2011 Giro d'Italia

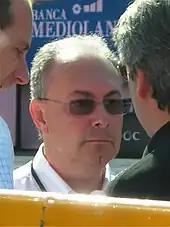
Angelo Zomegnan had been Giro director for seven years, but he was removed from that position after this race.

Immediately after Weylandt's death, Giro officials announced that they would not issue his dossard number 108 in future editions of the race. His number was a prominent part of signs held by fans on the roadside at not just the Giro but other events later in the season as well, including the Tour of California where his death was part of the reason the first stage of that race was canceled due to safety concerns. Many other races, mostly those held in Weylandt's native Belgium, also began the practice of not issuing the number. The Belgian federation criticized this gesture, saying it would not bring Weylandt back and would only serve to continually remind fans and those in the sport of Weylandt's death. They issued the number for the Belgian national road race championships.